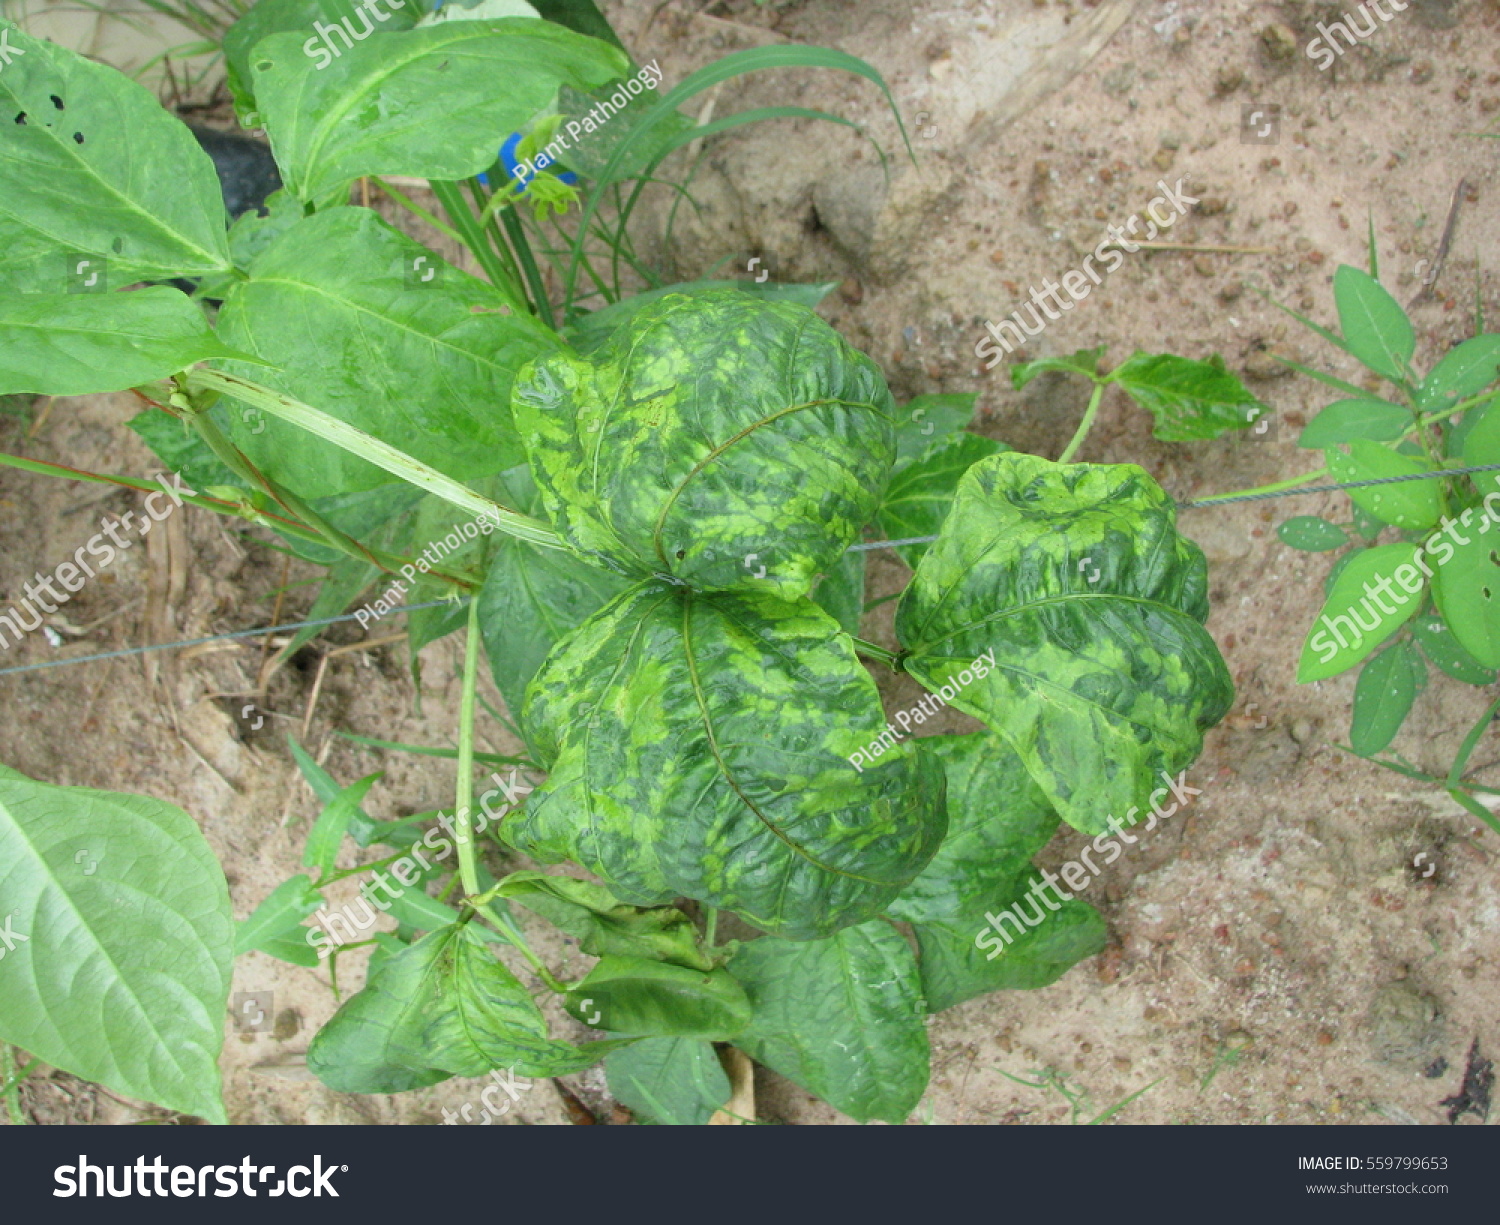
Plant: Bean
Disease: bean mosaic virus